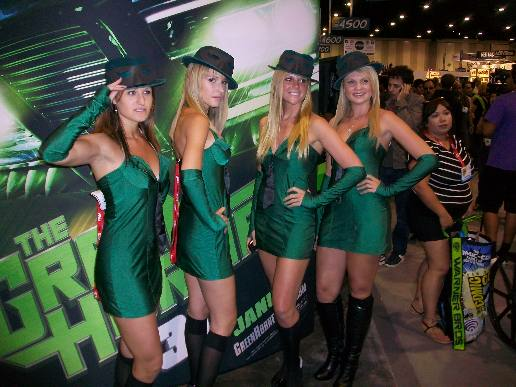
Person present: Yes